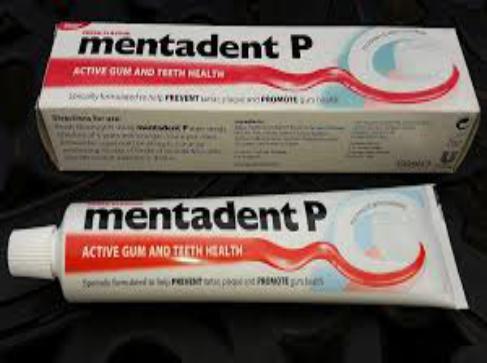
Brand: mentadent
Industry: Necessities